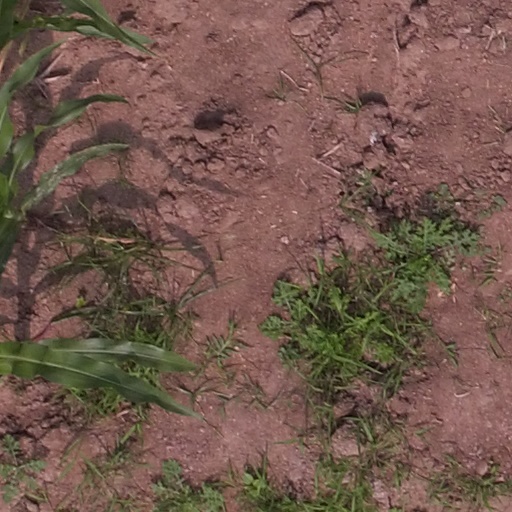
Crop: maize; corn